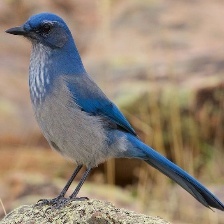
Species: CHARA DE COLLAR
Scientific name: CYANOLYCA ARMILLATA